Mays Business School

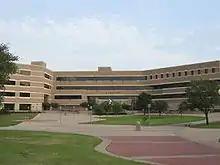
Wehner Building

Business education was first offered at Texas Agricultural and Mechanical College in conjunction with mechanical and agricultural programs. From 1876 through 1920 students at Texas A&M could select from a small number of business courses including single and double-entry bookkeeping and creamery management. In the 1920s the Department of Economics and the Agricultural Administration programs began offering further business courses, and by the end of the decade the college had established departments for accounting and statistics, farm and ranch management, marketing, and finance.